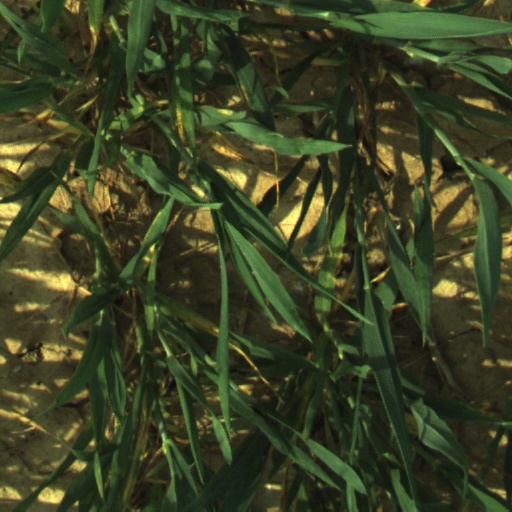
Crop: wheat